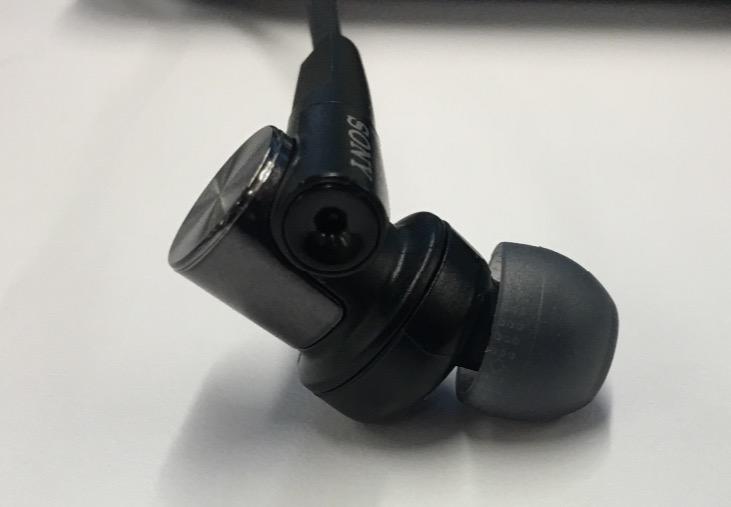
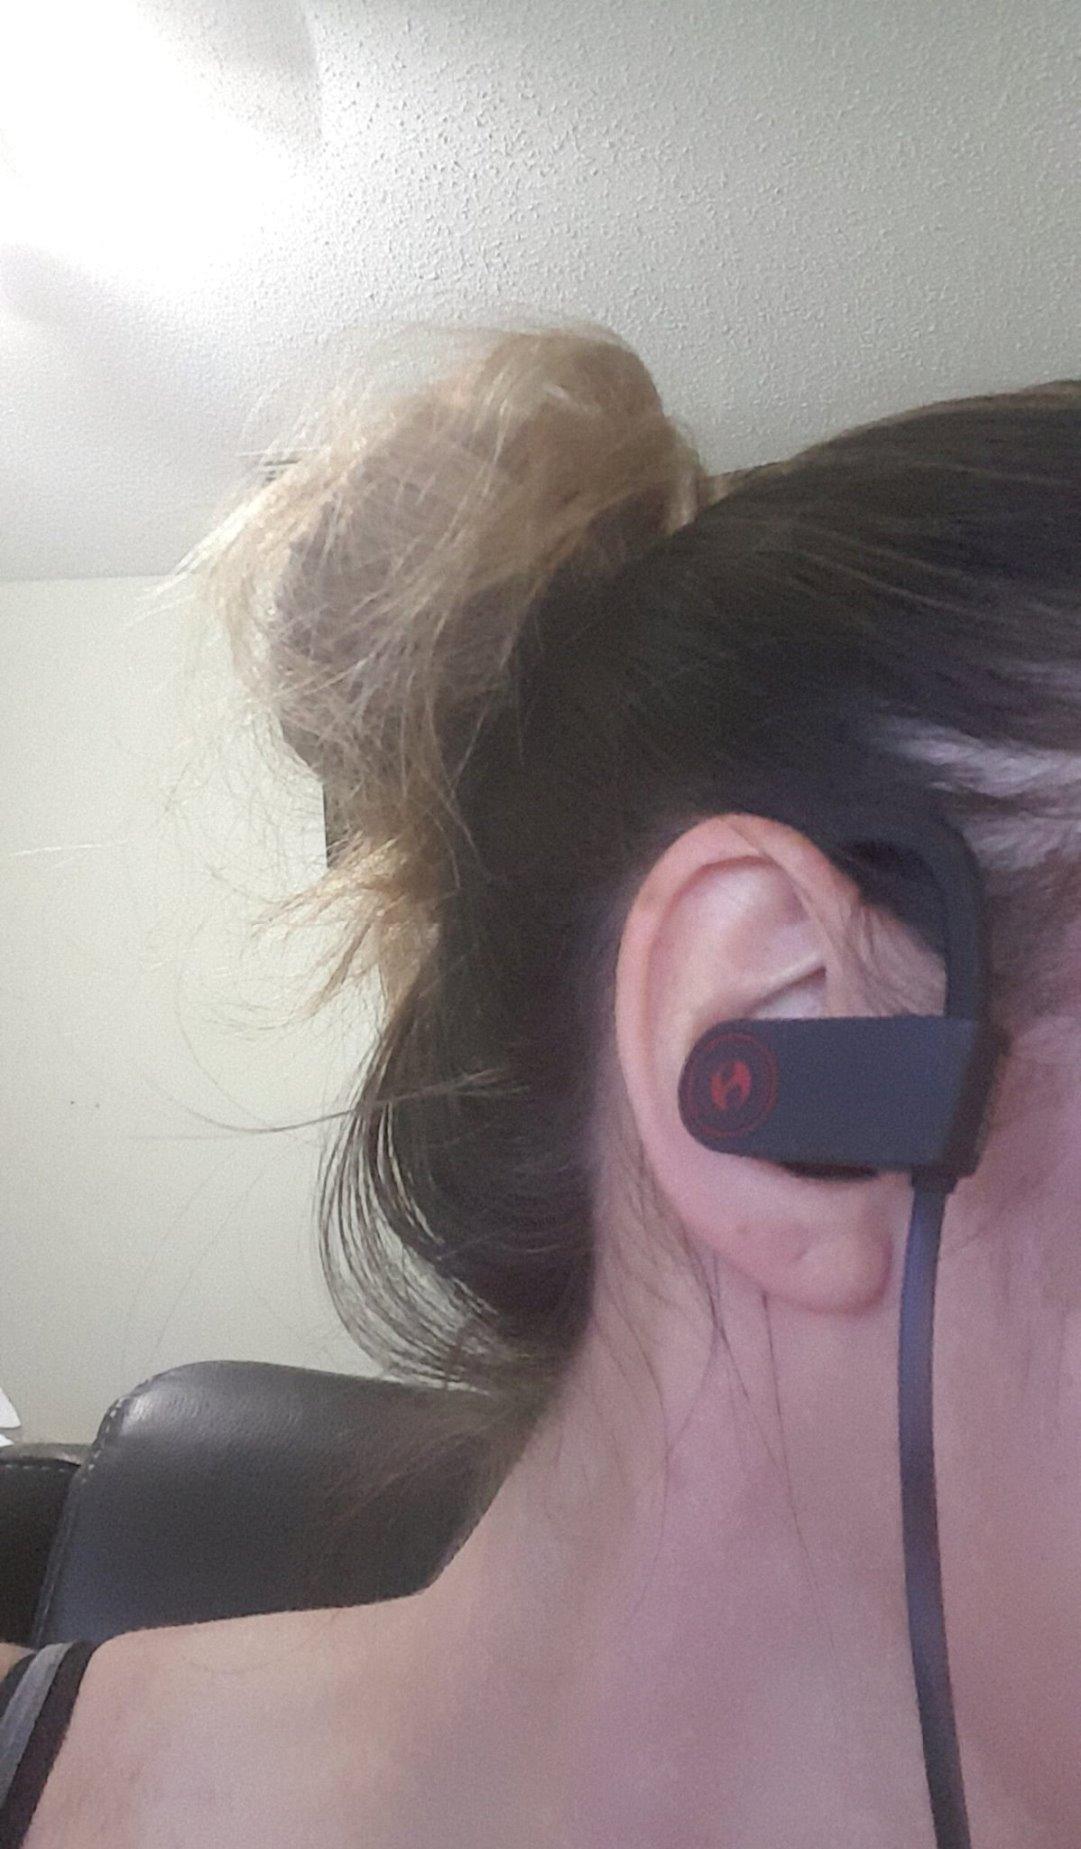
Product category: headphones
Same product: no